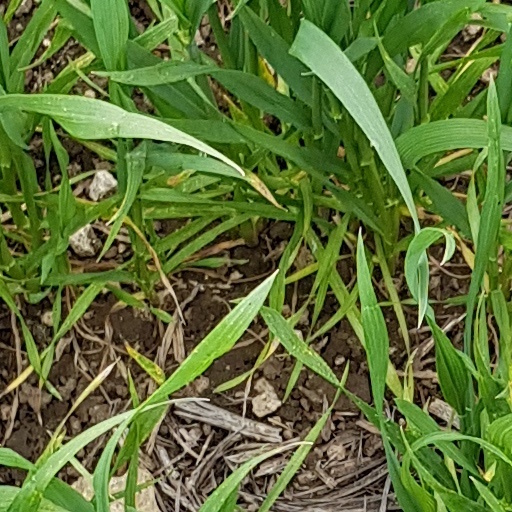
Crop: wheat